Reichsleiter Rosenberg Taskforce

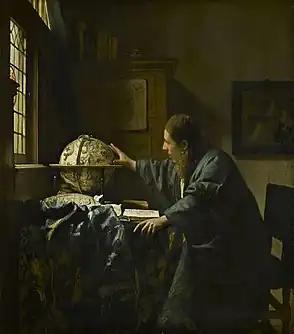
"The Astronomer" by Johannes Vermeer in 1668. Inherited in 1905 by Édouard Alphonse James de Rothschild (1868–1949) of Paris. Confiscated in 1940 by Reichsleiter Rosenberg Taskforce. Given to the Louvre Museum in 1982 by the Rothschild family.

"More than two hundred libraries of Belarus, especially the state (now national) library, suffered irreparable damage during the occupation. An associate of the national library, T. Roshchina, calculated that 83 percent of the library’s collection was plundered and destroyed. After the war, some six hundred thousand volumes from the library were found in Germany, Poland and Czechoslovakia, and were subsequently returned. About one million books, however, including rare and old printed volumes, have still not been located."